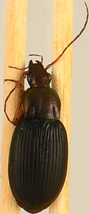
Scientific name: Chlaenius aestivus
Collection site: Smithsonian Environmental Research Center NEON (SERC), plot SERC_009